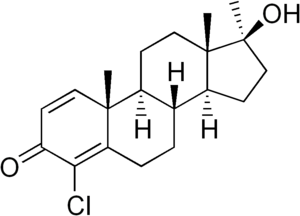
La 4-chlorodeshydrométhyltestostérone ou Oral-Turinabol est un composé organique similaire au dianabol produit en 1965 par Jenapharm Gmbh. Ce produit fut employé par les sportifs professionnels de l'Allemagne de l'Est pendant 40 ans.